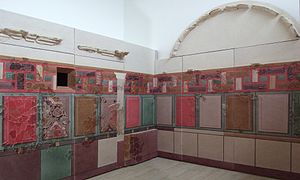
Romersk vægmaleri / Vægmalerier fra den romerske provins / Nordafrika
Romerske vægmalerier inddeles i de forskellige stilarter, der blev brugt i det romerske rige fra det 3. århundrede f.Kr. til senantikken. Hverken før eller senere har vægmalerier haft så stor udbredelse. De findes i de riges boliger, men også i små beboelsesbygninger i den dybeste provins, fra Britannien til Egypten, fra Pannonien til Marokko.